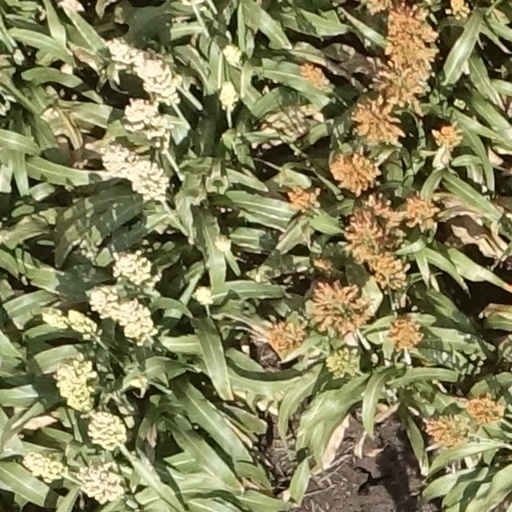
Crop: sorghum